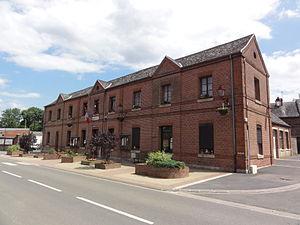
Saulzoir (Nord, Fr) mairie.
Saulzoir est une commune française, située dans le département du Nord en région Hauts-de-France.